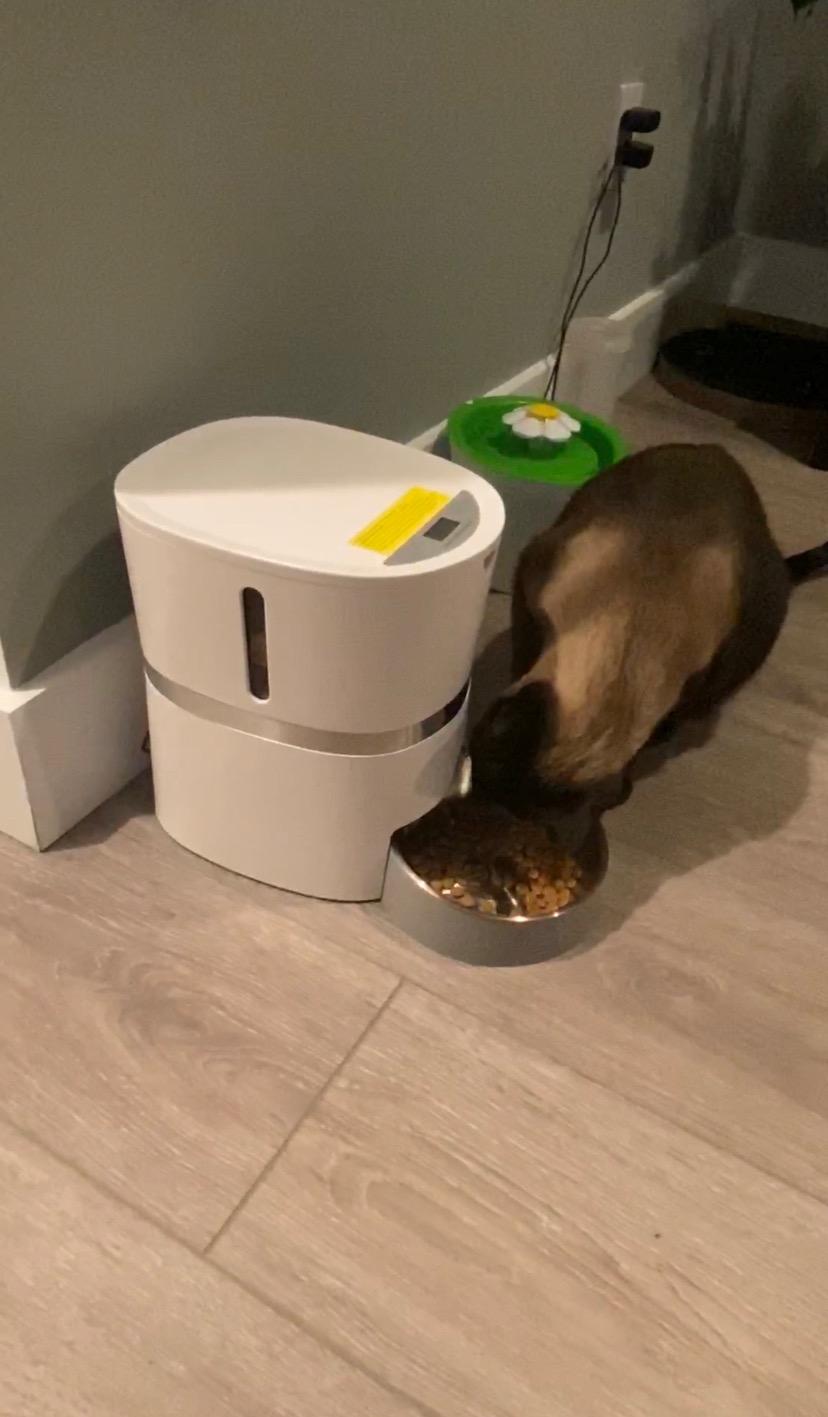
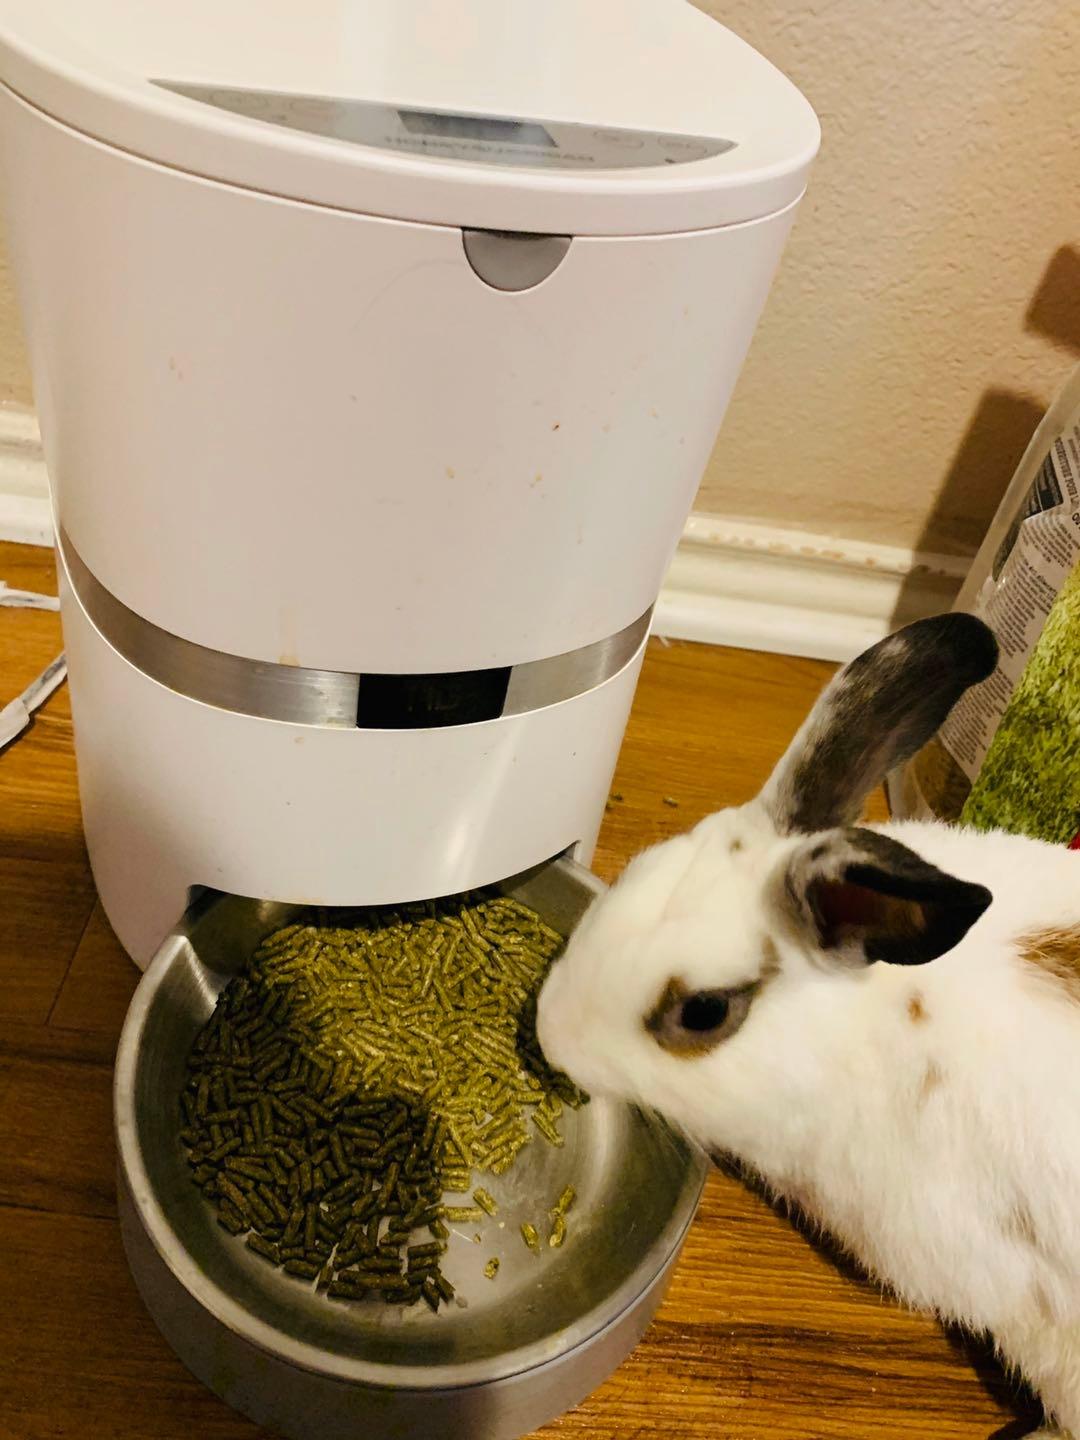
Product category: items_feeder
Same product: yes